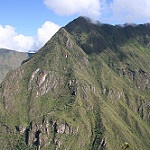
Label: mountain